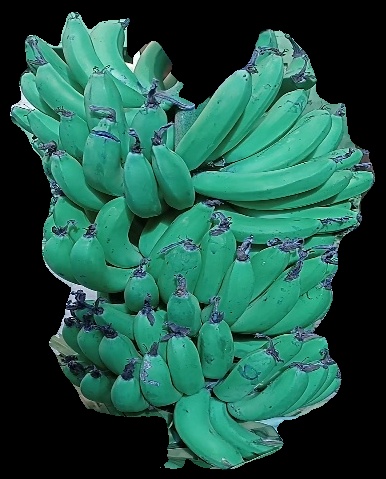
Variety: pachbale
Grade: grade3